Charlotte Amalie (subdistrict), U.S. Virgin Islands

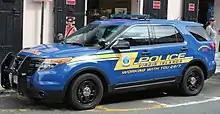
VIPD Ford Police Interceptor Utility on "Main Street" in Charlotte Amalie

Tourism is the largest economic driver in the subdistrict. The historic downtown of Charlotte Amalie is one of the most popular destinations in the Caribbean, known for its duty-free shopping, colonial architecture, and cultural landmarks. The subdistrict is home to both WICO's Havensight cruise ship dock (Charlotte Amalie East) and the Crown Bay Center (Charlotte Amalie West), making the subdistrict (more specifically the Charlotte Amalie Harbor) the third busiest cruise ship destination in the Caribbean, the third in the West Indies and the fifth busiest cruise port in the United States in 2023. The harbor also accommodates yachts and ferries, supporting a wide range of tourist services such as boat tours, restaurants, and attractions as well as dry dock facilities.